Prospect Park (Brooklyn)

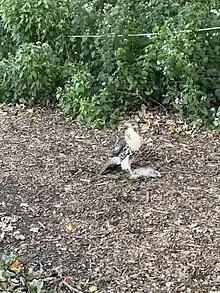
A Red-tailed hawk with its rodent prey in Prospect Park

Prospect Park also accommodates a significant bird population. Each year, hundreds of migratory bird species stop at the park, and during winters, urban birdwatchers have reported seeing 60 unique species at the park on a good day, and 100 unique species over a typical season. Over the years, a total of 298 species have been recorded at Prospect Park, including 11 not seen at other city parks. Though there are no official lists of birds that have been seen at the park, the Brooklyn Bird Club has kept records of the avian species seen there between 1967 and 1990. Popular spots for birds included Lookout and Quaker Hills, the Ravine, the Vale of Cashmere, and Lily Pond.